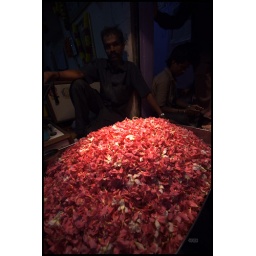
The flower market in Bangalore.